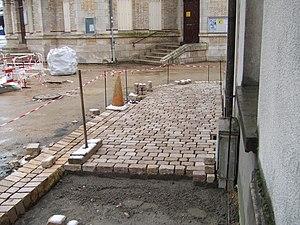
L’hôtel de ville de Jargeau est l'hôtel de ville de la commune française de Jargeau située dans le département du Loiret et la région Centre-Val de Loire.